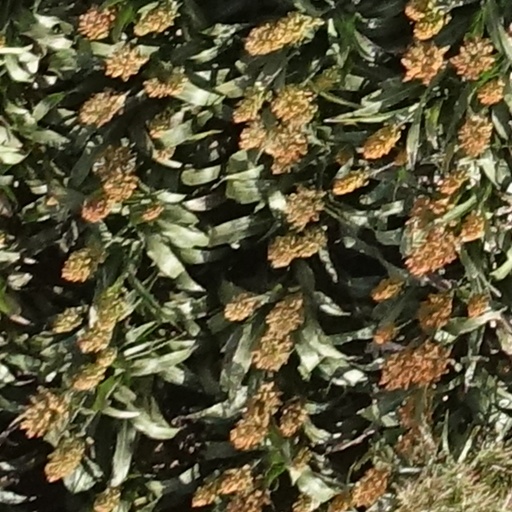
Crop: sorghum